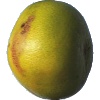
Label: pomelo_sweetie